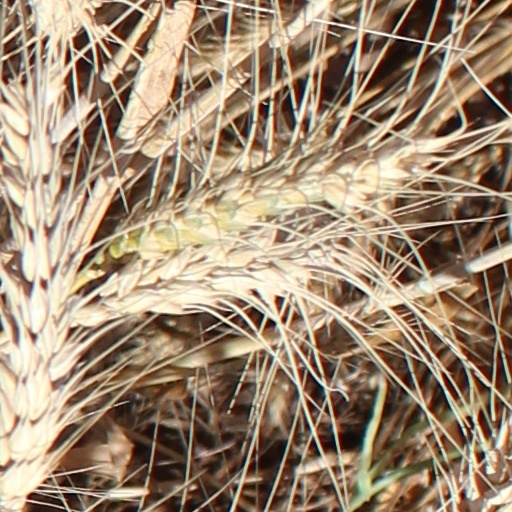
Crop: wheat